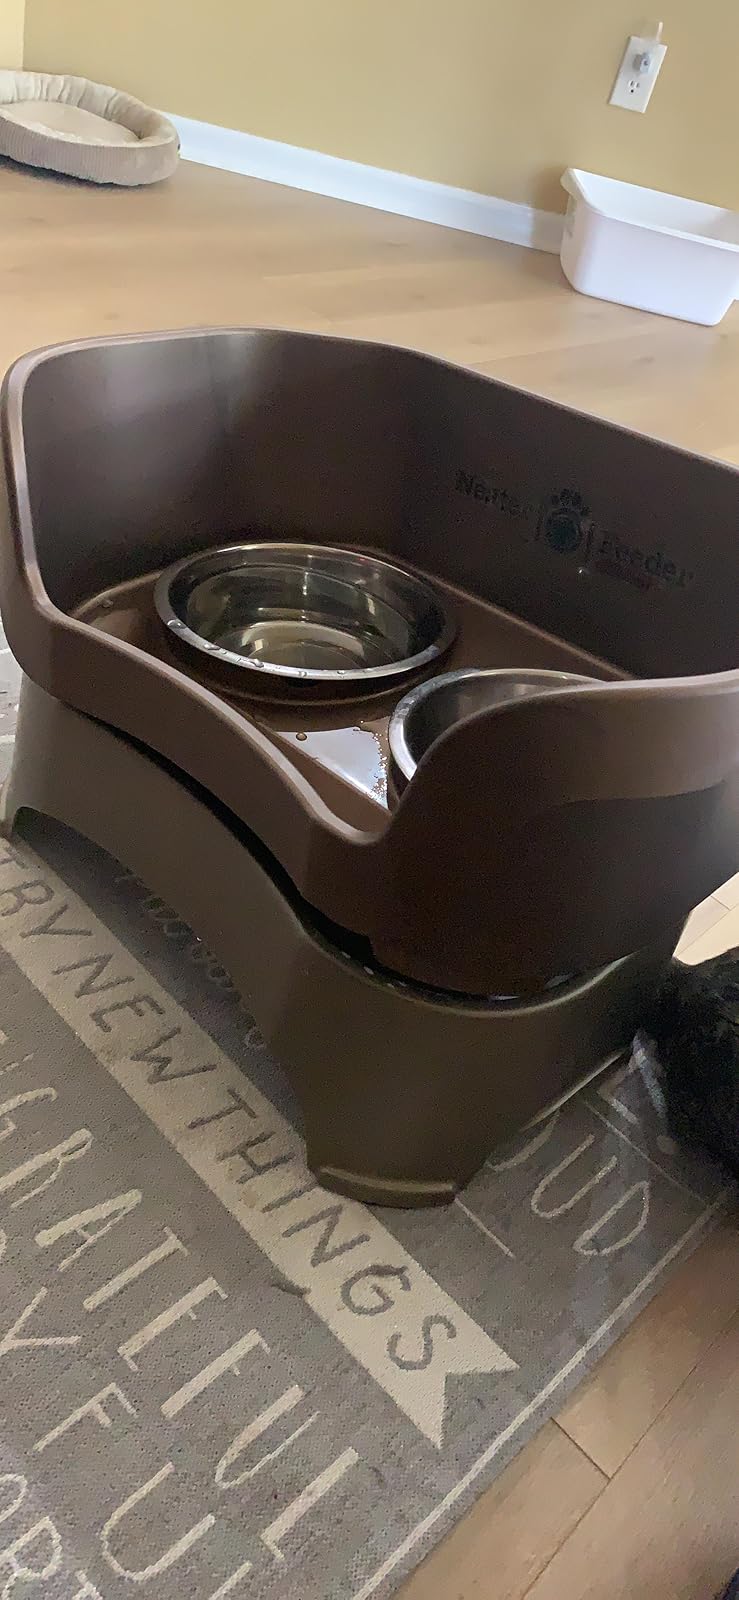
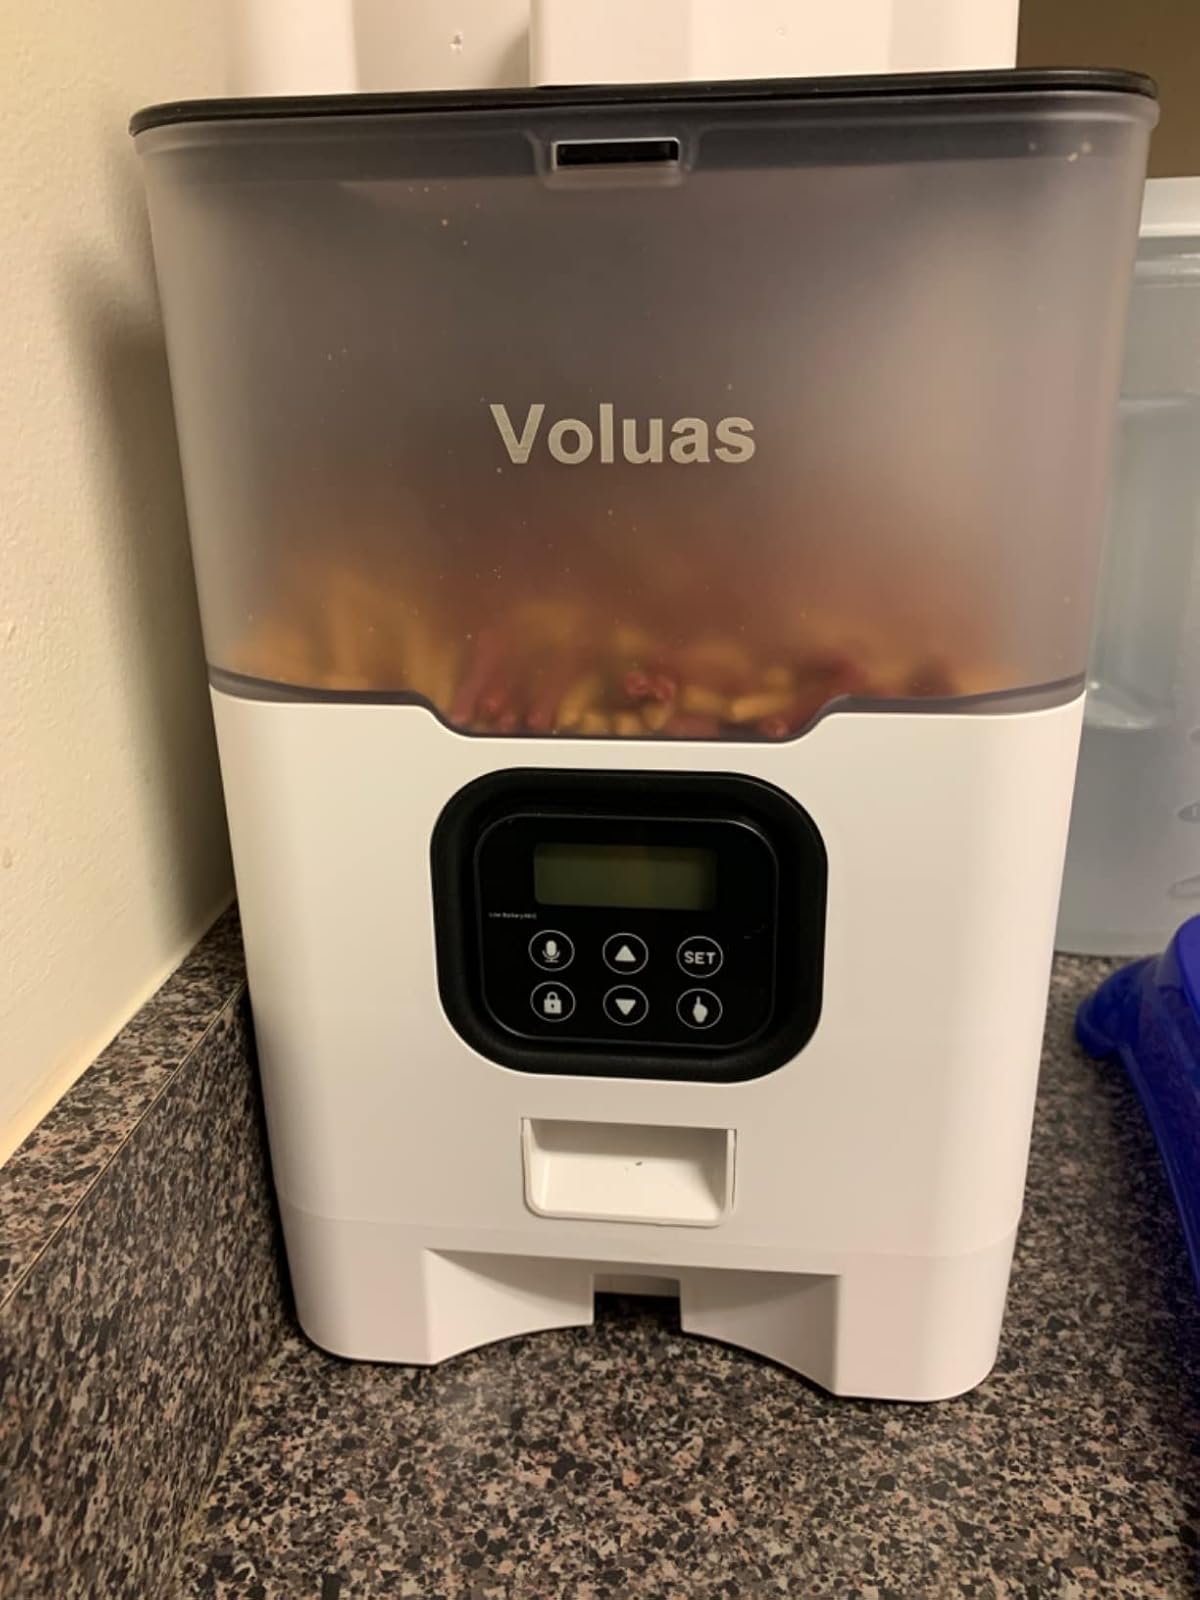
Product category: items_feeder
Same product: no